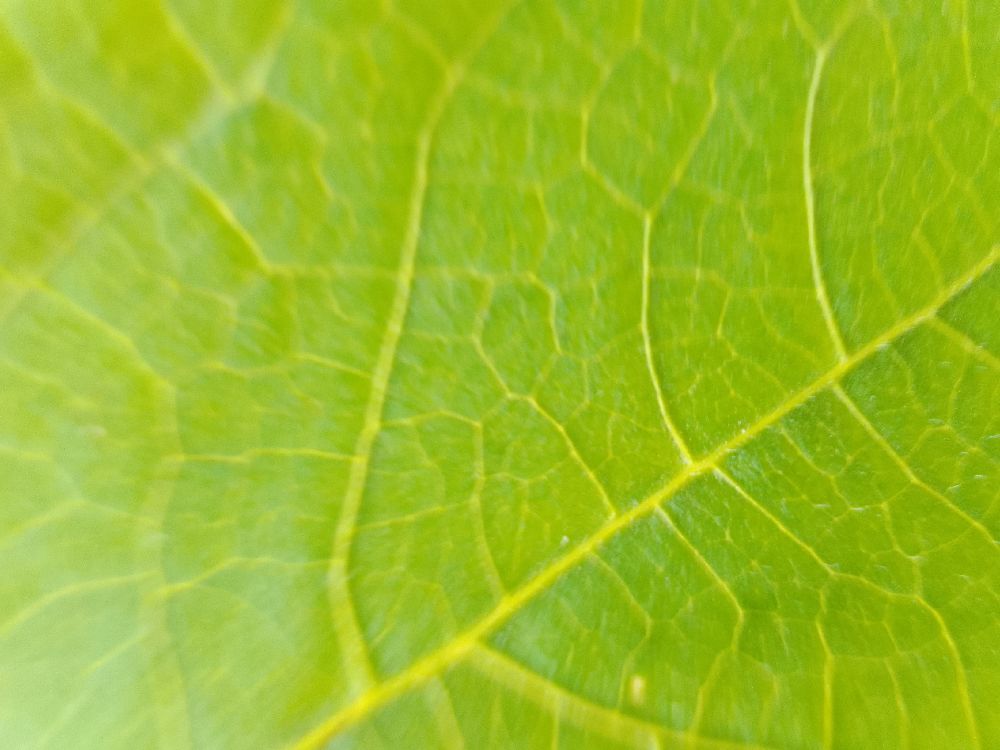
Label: healthy